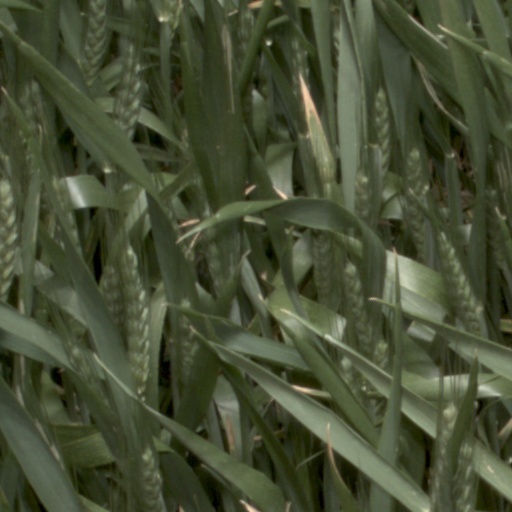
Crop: wheat